Tripura

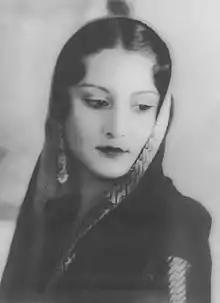
Queen Kanchan Prabha Devi who signed the instrument of accession to India as president of the Council of Regency.

The boundaries of the kingdom changed over the centuries. At various times, the borders reached south to the jungles of the Sundarbans on the Bay of Bengal; east to Burma; and north to the boundary of the Kamarupa kingdom in Assam. There were several Muslim invasions of the region from the 13th century onward, which culminated in Mughal dominance of the plains of the kingdom in 1733, although their rule never extended to the hill regions. The Mughals had influence over the appointment of the Tripuri kings.